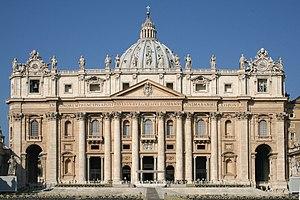
Façade de la Basilique Saint-Pierre au Vatican.
Rome /ʁɔm/ est la capitale de l'Italie. Située au centre-ouest de la péninsule italienne, près de la mer Tyrrhénienne, elle est également la capitale de la région du Latium, et fut celle de l'Empire romain durant 357 ans. En 2019, elle compte 2 844 395 habitants établis sur 1 285 km², ce qui fait d'elle la commune la plus peuplée d'Italie et la troisième plus étendue d'Europe après Moscou et Londres. Son aire urbaine recense 4 356 403 habitants en 2016. Elle présente en outre la particularité de contenir un État enclavé dans son territoire : la cité-État du Vatican, dont le pape est le souverain. C'est le seul exemple existant d'un État à l'intérieur d'une ville.